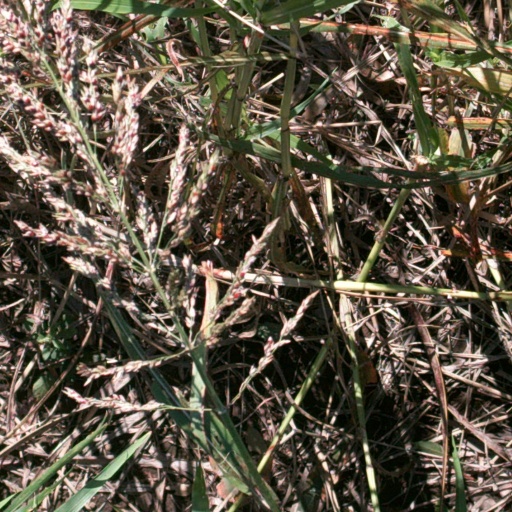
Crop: sorghum